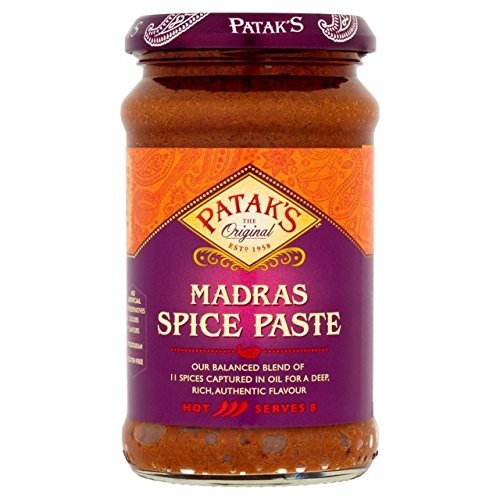
Item Name: Patak's Madras Spice Paste 283g
Value: 9.98
Unit: Ounce

Price: 6.82